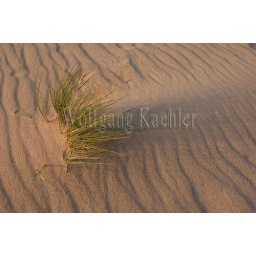
Germany, schleswig holstein, north sea, north frisian islands, sylt island, ellenbogen near list, beach with dune grass